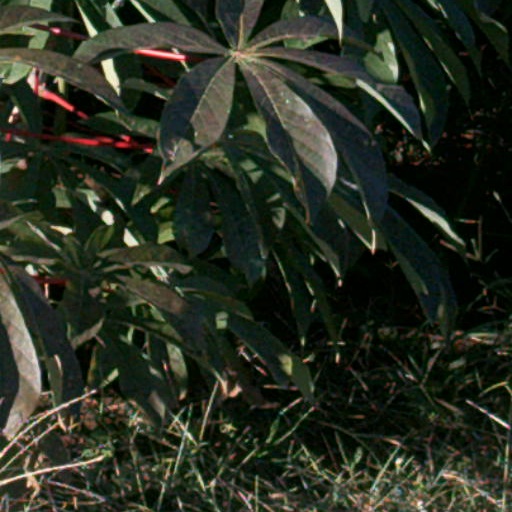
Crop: cassava